Roger Ebert

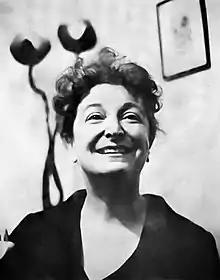
Ebert cited Pauline Kael as an influence.

Ebert cited Andrew Sarris and Pauline Kael as influences, and often quoted Robert Warshow, who said: "A man goes to the movies. A critic must be honest enough to admit he is that man." His own credo was: "Your intellect may be confused, but your emotions never lie to you." He tried to judge a movie on its style rather than its content, and often said "It's not what a movie is about, it's how it's about what it's about."